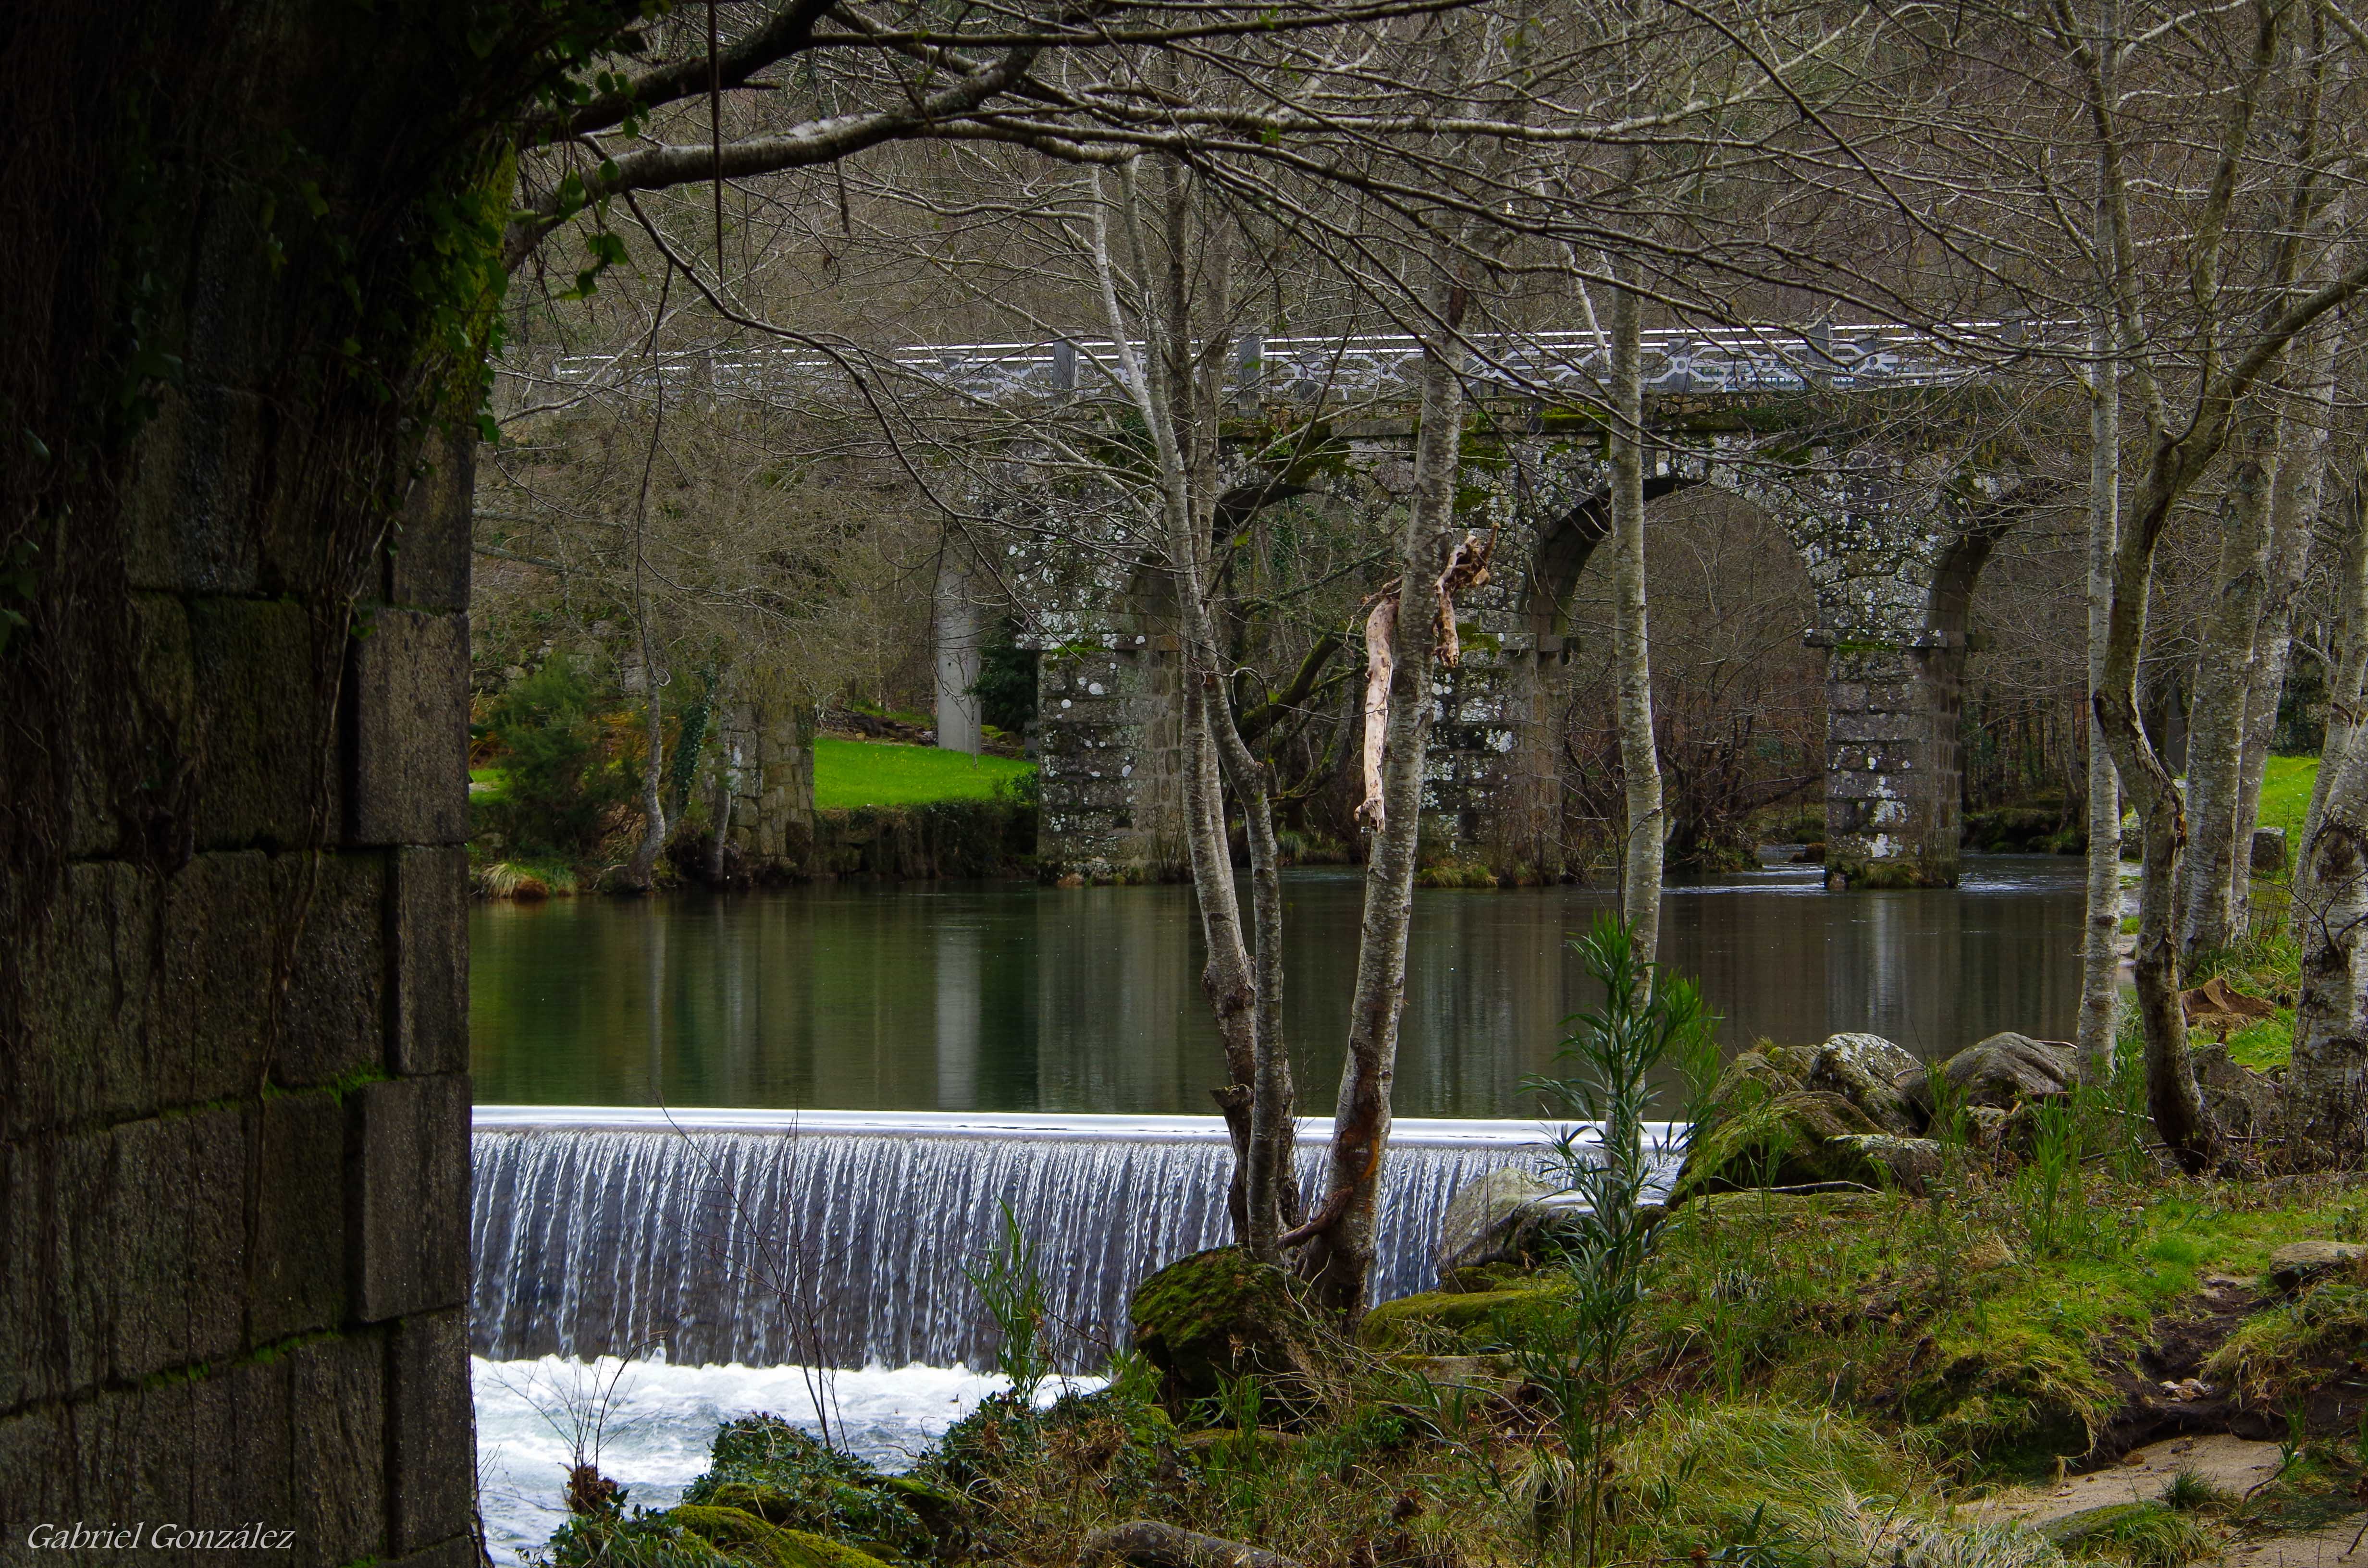
landscape, tree, water, plant, house, flower, home, pond, reflection, backyard, botany, garden, spain, galicia, pontevedra, paisajes, estate, woodland, espana, ggl1, gaby1, alama, overdugo, pentaxk30, pentax80320